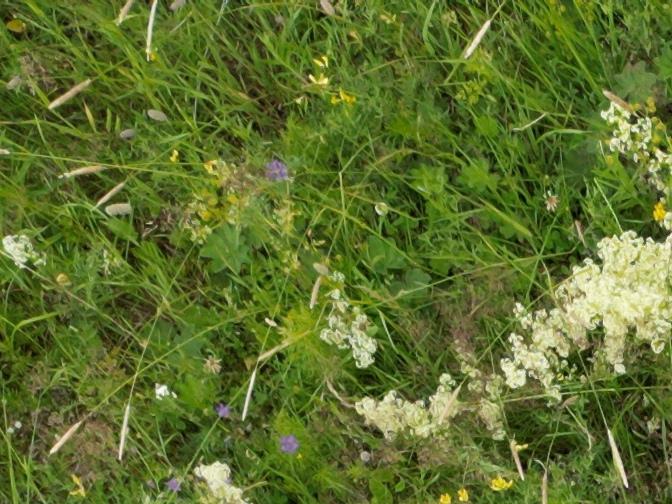
Flowers visible: yarrow flowers, yarrow flowers, yarrow flowers